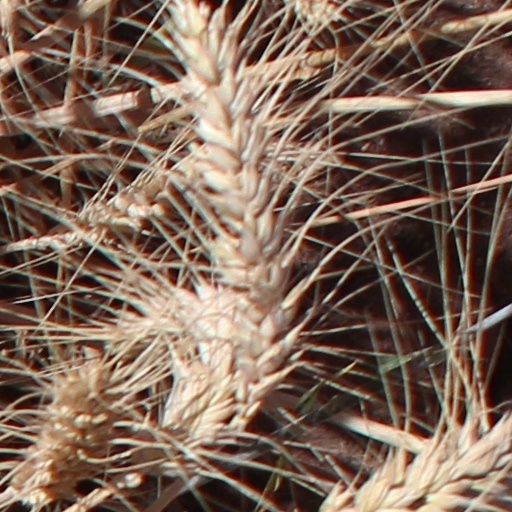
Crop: wheat